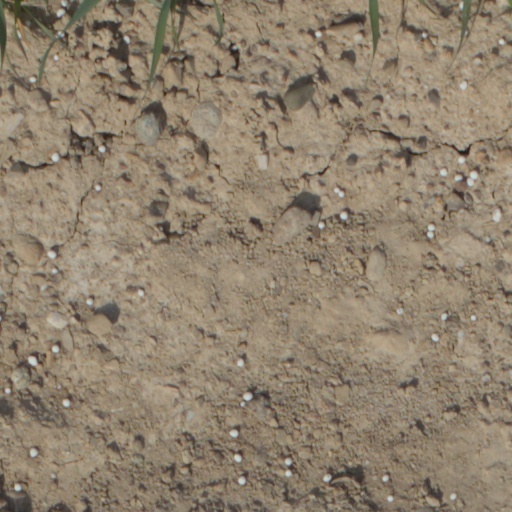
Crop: wheat